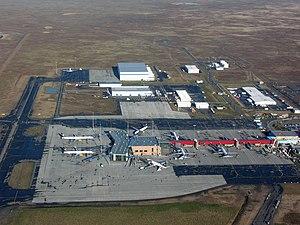
L'aéroport international de Keflavík est le principal aéroport d'Islande. Il est situé sur le territoire de la ville de Keflavík et dessert la capitale islandaise, Reykjavik, dont il est distant de 50 km. Il sert de plate-forme de correspondance pour la compagnie Icelandair. Près de 10 millions de passagers transitent chaque année par l'aéroport.